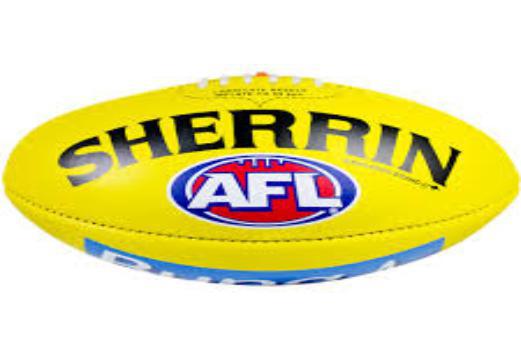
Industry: Sports